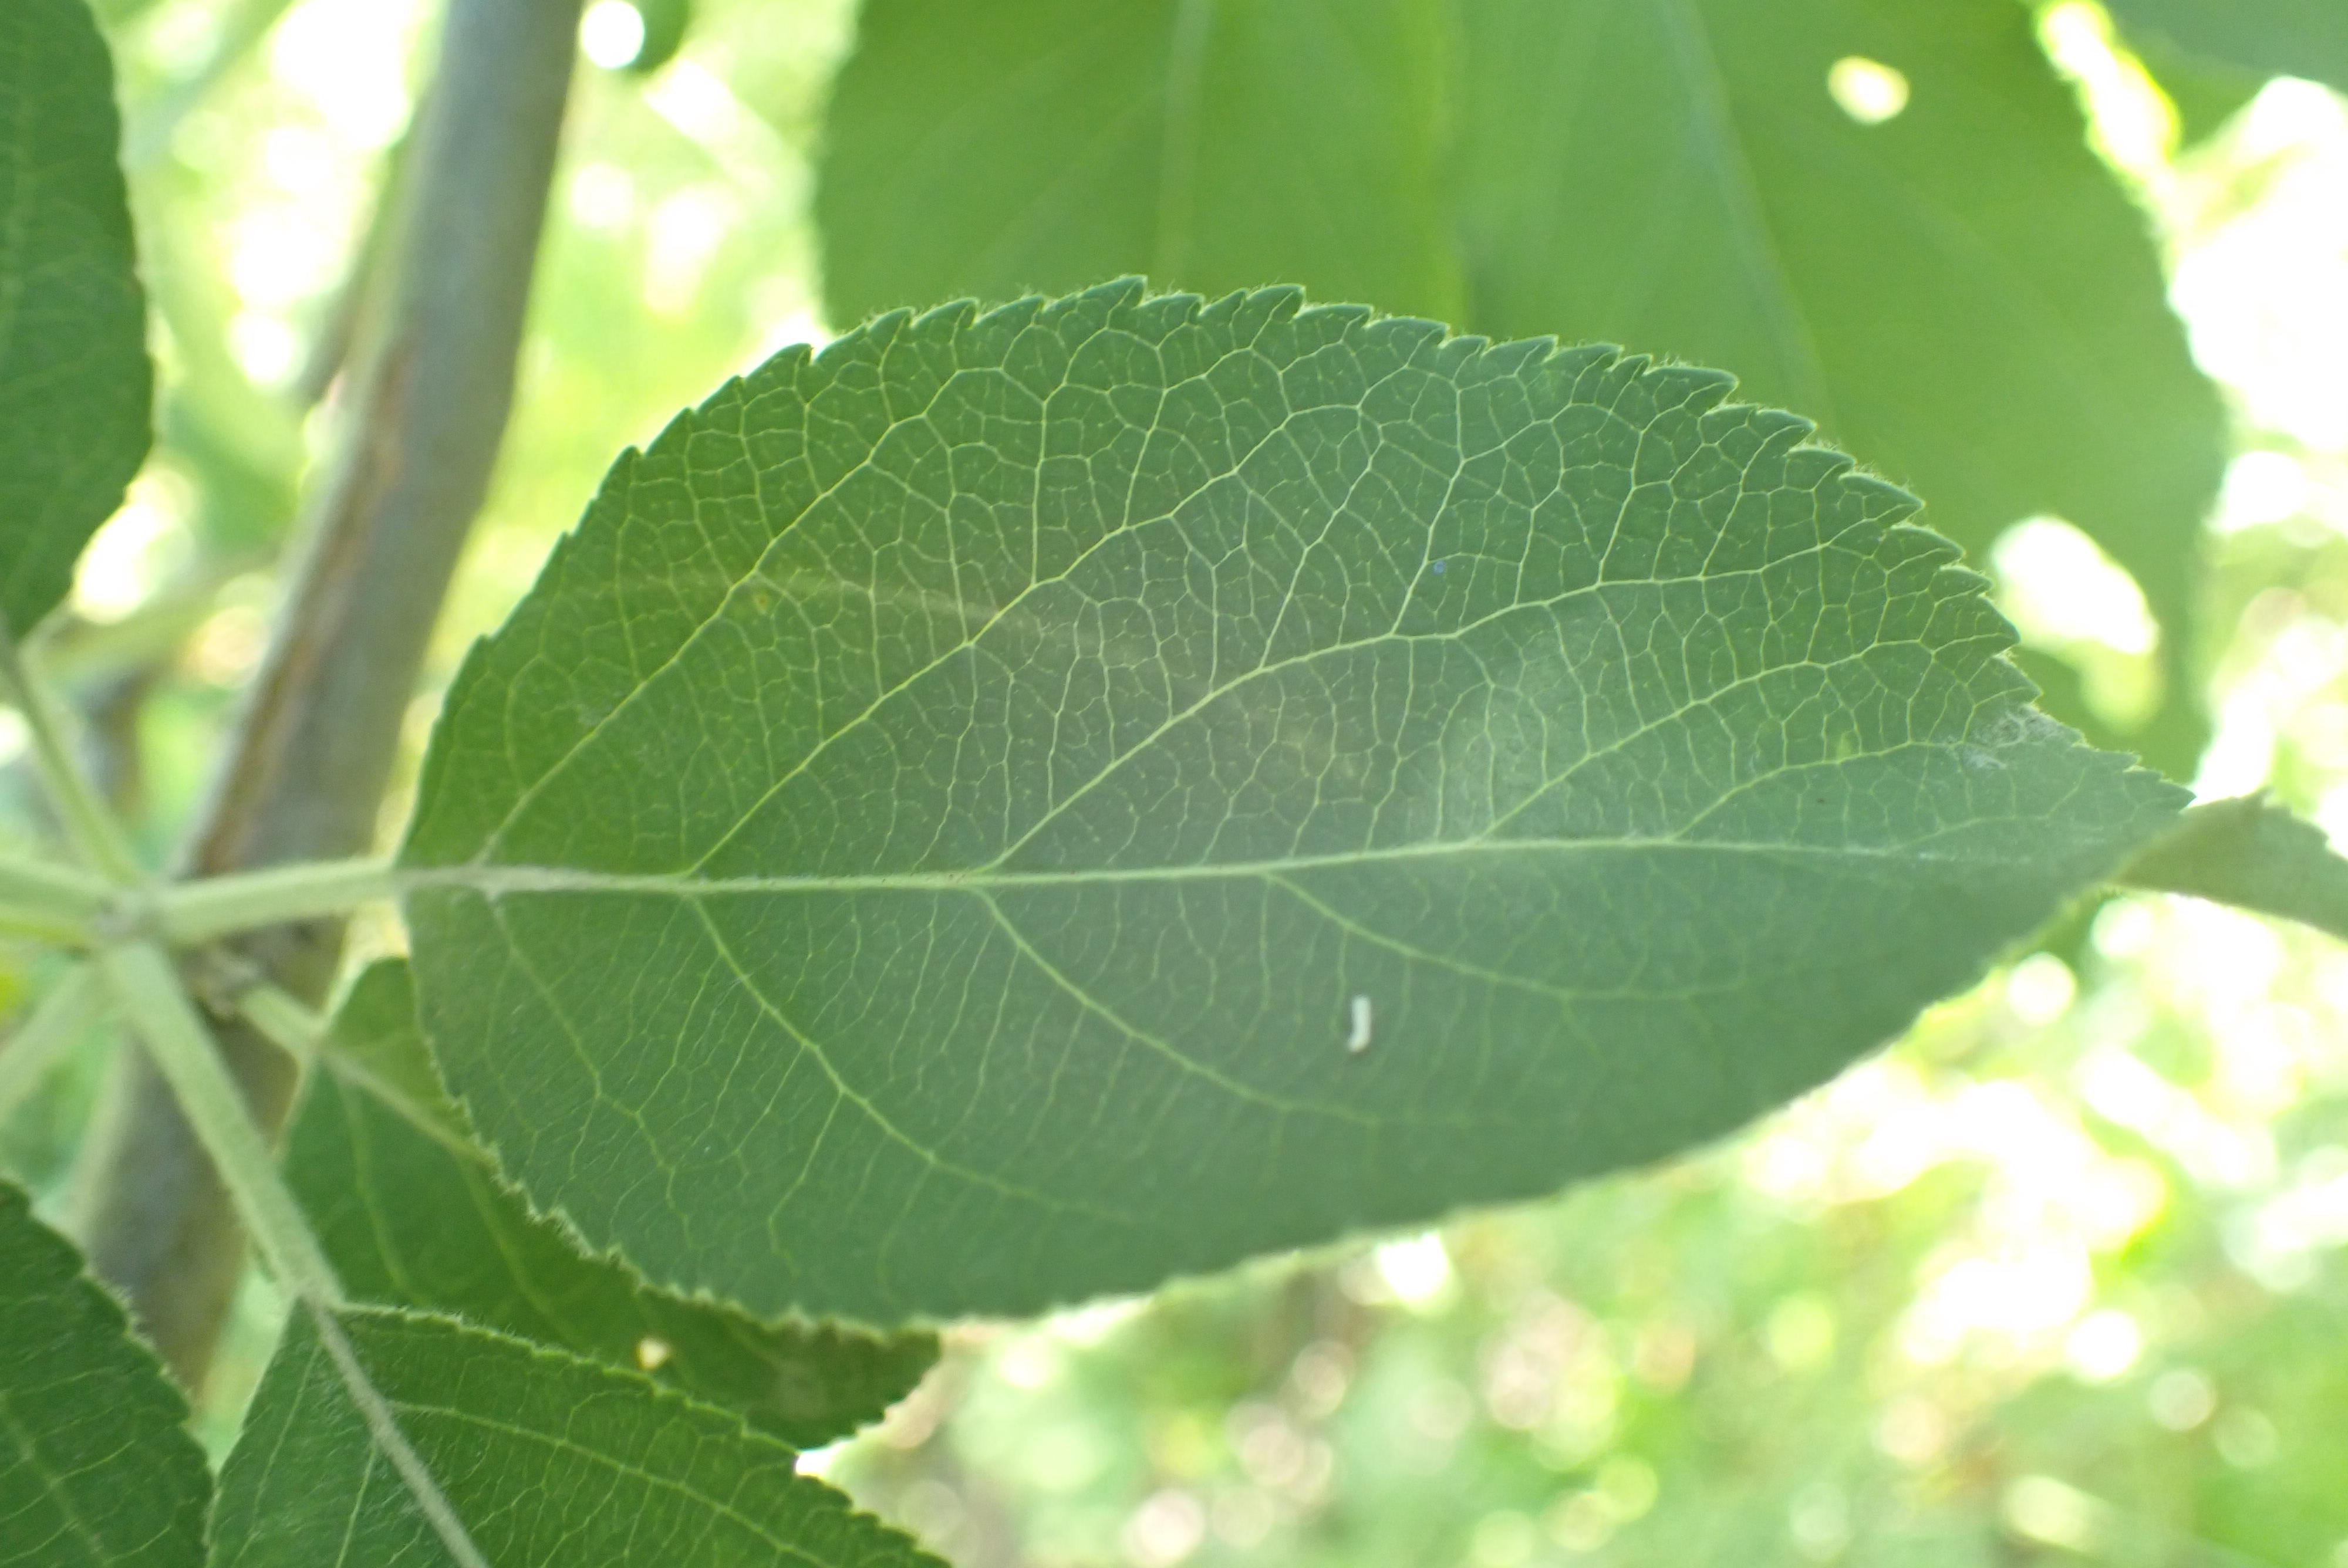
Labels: healthy